Gustavus Adolphus

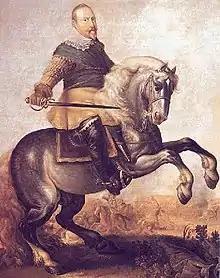
"The Lion of the North": Gustavus Adolphus depicted at the turning point of the Battle of Breitenfeld (1631) against the forces of Count Tilly

Historian Ronald S. Love wrote that in 1560–1660 there were "a few innovators, notably Maurice of Nassau and Gustavus Adolphus of Sweden, whom many scholars credit with revolutionary developments in warfare and with having laid the foundations of military practice for the next two centuries." Scholars consider him an extremely able military commander. His integration of infantry, cavalry, logistics, and particularly his use of artillery, earned him the title of the "Father of Modern Warfare".